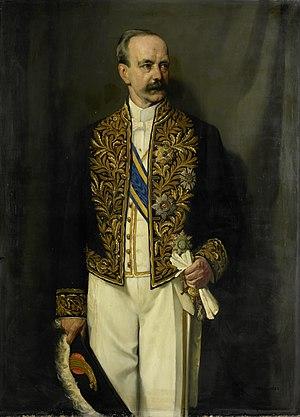
Le gouverneur général des Indes néerlandaises est le représentant du pouvoir néerlandais dans les Indes néerlandaises de 1610 à la reconnaissance de l'indépendance de l'Indonésie par les Pays-Bas en 1949.